Wang Feng (politician)

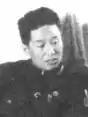
Wang Feng

Wang Feng (December 17, 1910 - December 12, 1998), original surname Wang, was a Chinese politician, born in Lantian, Shaanxi Province. He was Chinese Communist Party Committee Secretary of Gansu, twice Chinese Communist Party Committee Secretary of Ningxia and Chinese Communist Party Committee Secretary and Chairman of Xinjiang (1978).